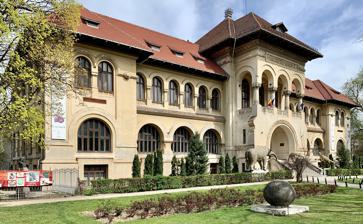
Building: National Geological Museum
Country: Romania
Year built: 1907
Museum in Bucharest, Romania National Geology Museum facade . The National Geological Museum ( Romanian : Muzeul Geologic Național ) is located on Şoseaua Kiseleff (street), in Bucharest , Romania.  It is located near Victory Square and Kiseleff Park, in central Bucharest. The museum was founded in 1892 and was re-established in 1990. The museum hosts a collection of 80,000 samples of rocks, fossils, and minerals from Romania. Architecture The building was built in 1906-1907 for the Geological Institute of Romania.  It was designed by architect Victor Ștefănescu, in the Romanian Revival style . Museum entrance References